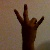
The image shows a hand gesture representing the number 7 in Indian Sign Language.